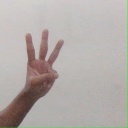
अक्षर: व